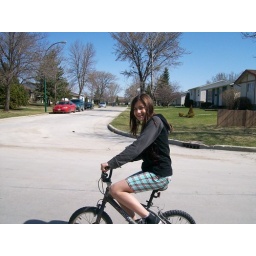
big girl on a little bike (sung to the tune of &amp;quot;fat guy in a little coat&amp;quot; )